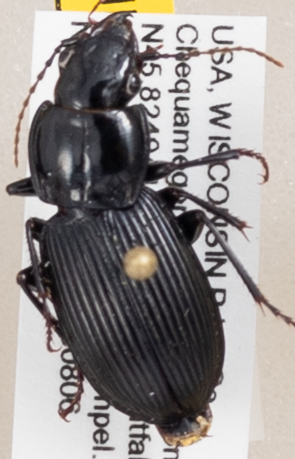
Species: Pterostichus novus
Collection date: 2019-08-06
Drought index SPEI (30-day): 0.608
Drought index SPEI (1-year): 1.45
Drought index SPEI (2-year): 1.13